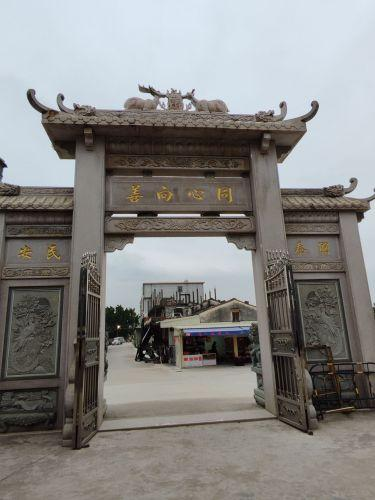
地标名称：觉世善堂
所在城市：揭阳市·榕城区